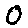
Label: 0